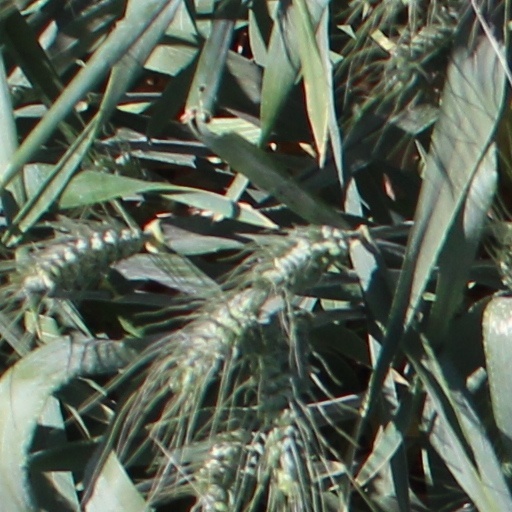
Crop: wheat